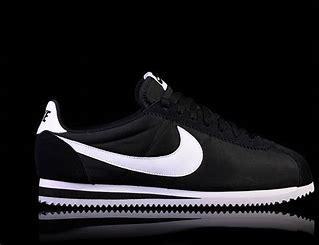
Brand: Nike
Model: Classic Cortez Nylon